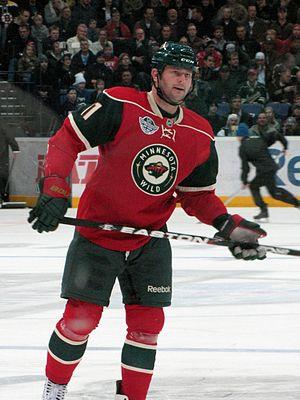
John Madden est un joueur de hockey sur glace professionnel.